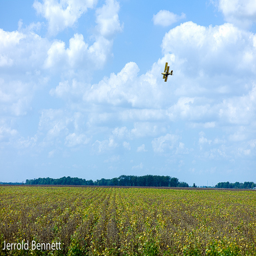
A large field with crop plane flying overhead
An airplane flies over a field of crops.
An airplane playing over a field of bushes.
A plane in the middle of the air flying over a field
A biplane flying low over a planted field.